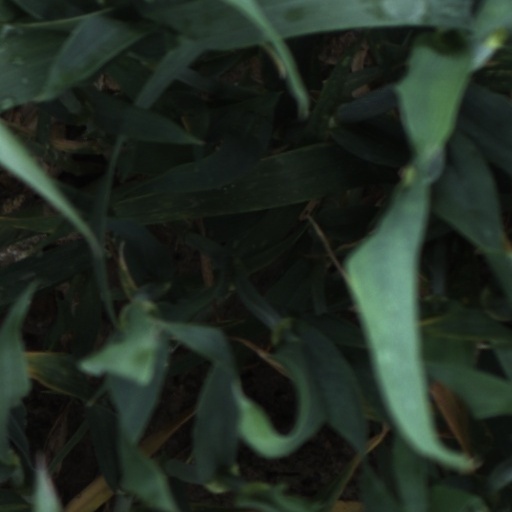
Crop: wheat